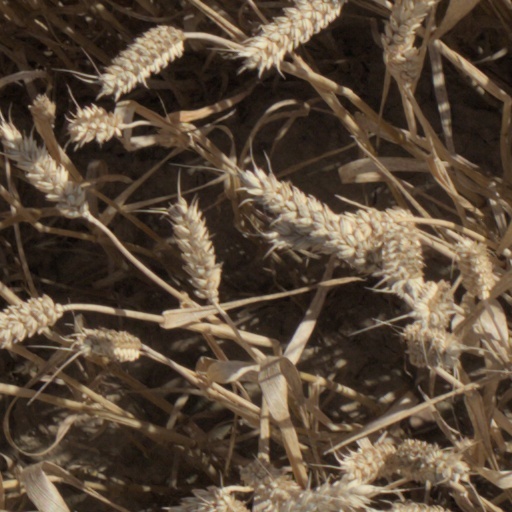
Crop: wheat